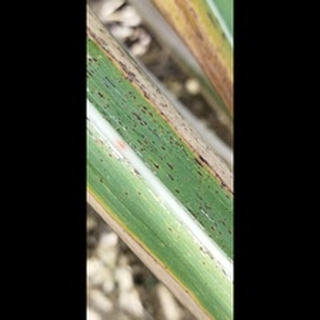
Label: sugarcane_rust